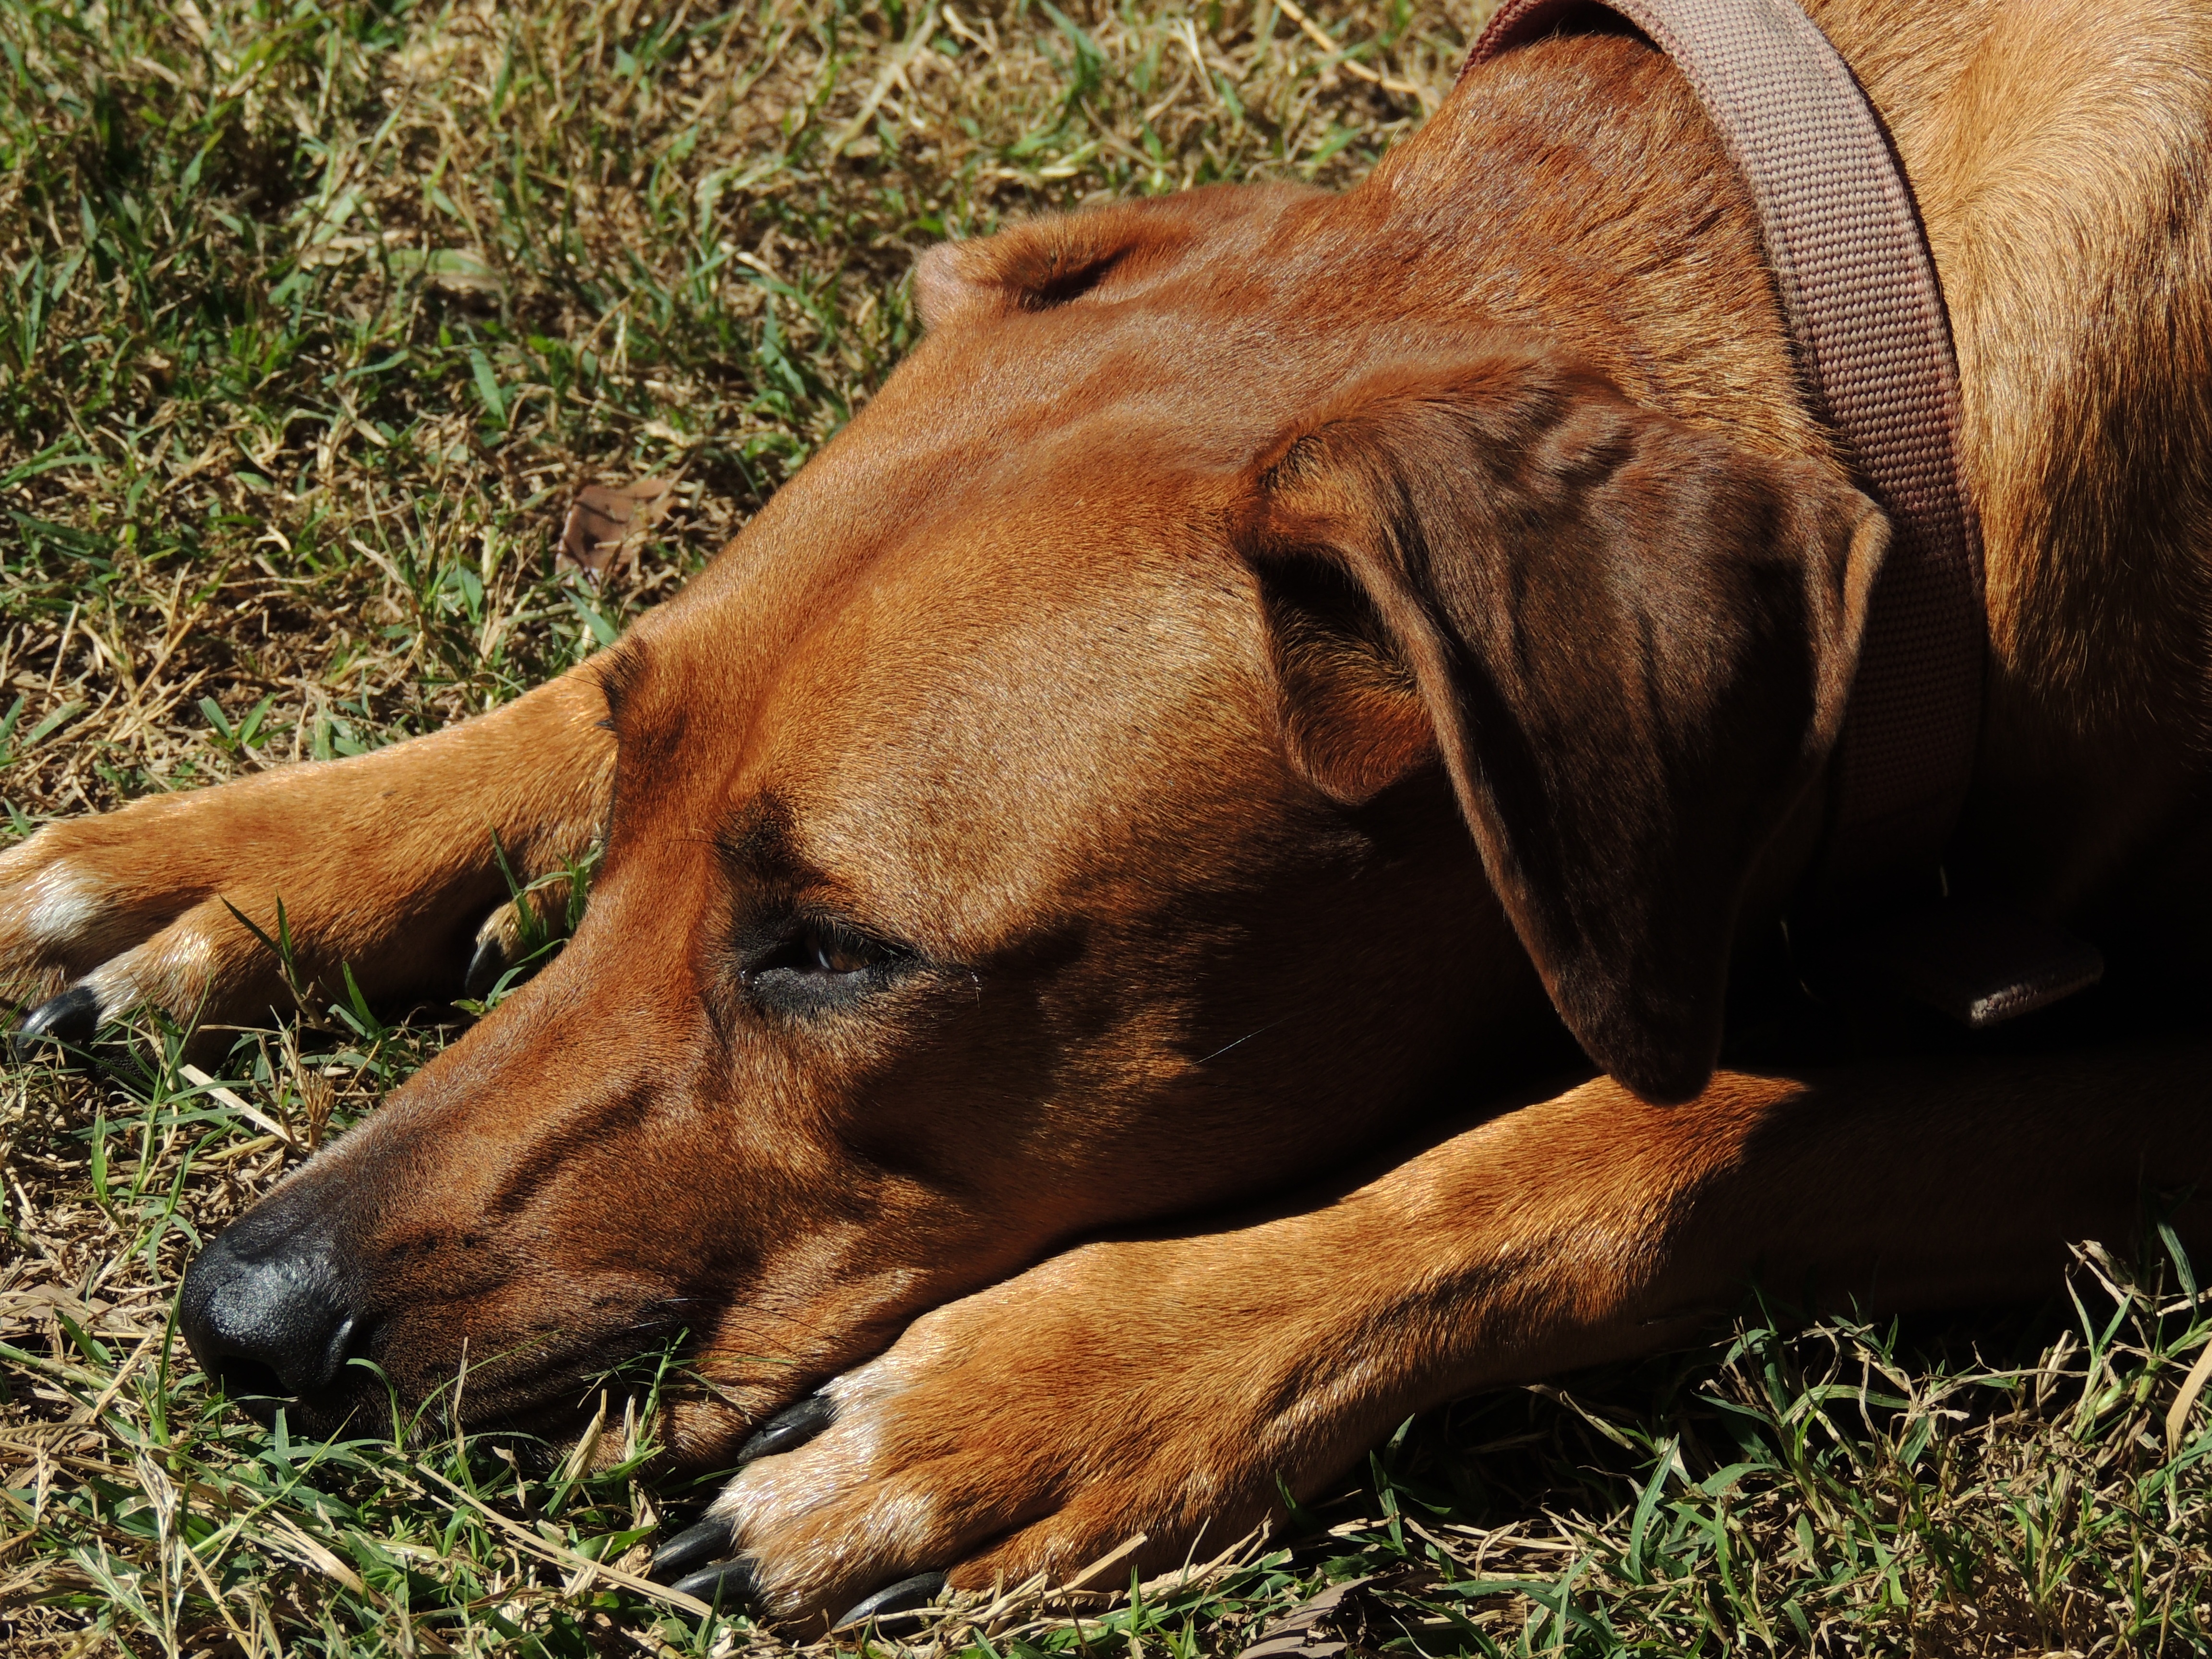
nature, puppy, dog, animal, canine, wildlife, pet, fur, mammal, friendship, fauna, friend, outdoors, furry, vertebrate, domestic, rhodesian ridgeback, dog like mammal